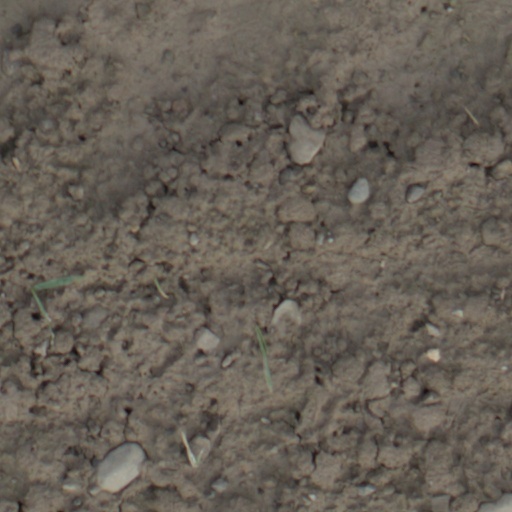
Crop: wheat